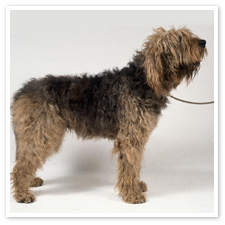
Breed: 217-n000014-otterhound